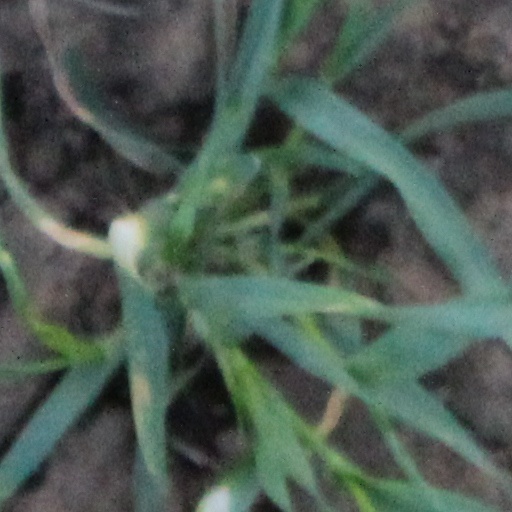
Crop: wheat